My Little Pony: Friendship Is Magic fandom

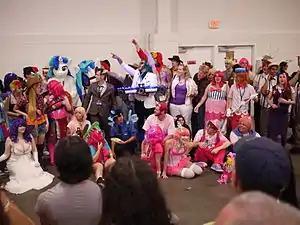
Cosplayers of numerous characters from "My Little Pony: Friendship Is Magic" at the 2012 Summer BronyCon

"" is an animated children's television series produced by Hasbro that ran from 2010 to 2019 as part of the "My Little Pony" toy franchise. The series tied in with the 2010 relaunch of dolls, play sets and original programming for the American children's cable channel The Hub (later rebranded as Hub Network, and later, Discovery Family). Lauren Faust was selected as the creative developer and executive producer for the show based on her previous experience with other animated children's shows such as "The Powerpuff Girls" and "Foster's Home for Imaginary Friends" on Cartoon Network. Under Hasbro's guidance, Faust developed the show to appeal to the target demographic of young girls, but created characters and settings that challenged formerly stereotypical norms of "girly" images, adding adventure and humorous elements to keep parents interested.